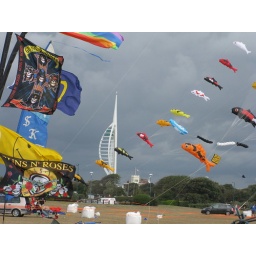
Flags and fish kites against a dark sky with Spinnaker Tower in the background